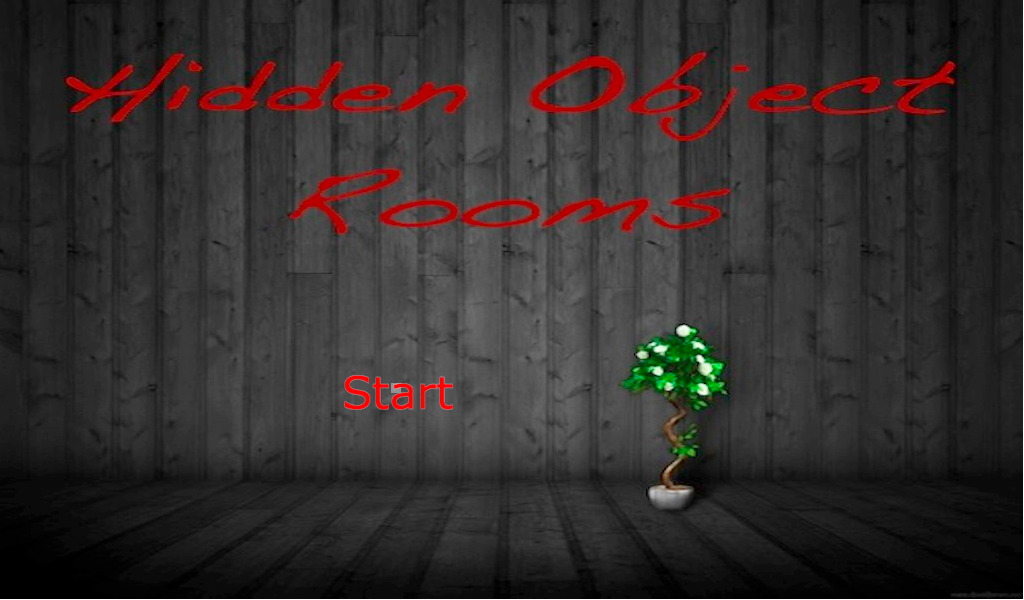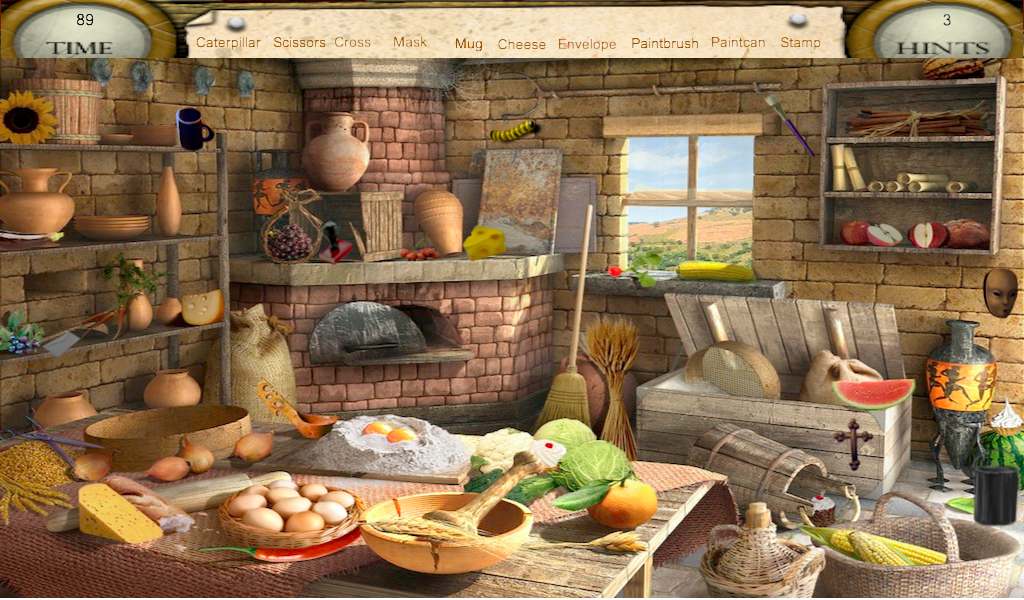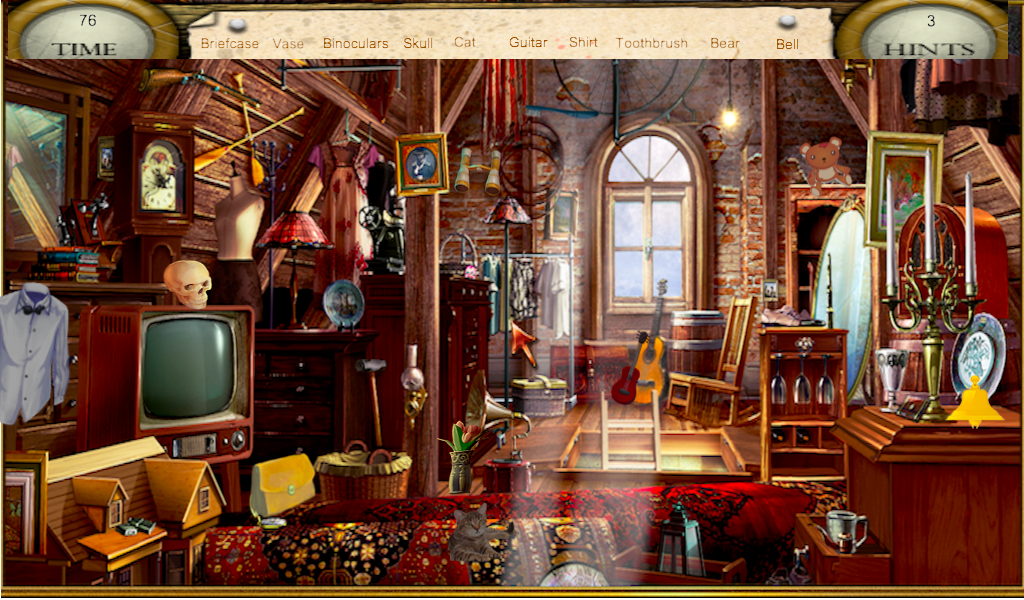
Hidden Object:Rooms
Category: Appstore for Android
Hidden Object:Rooms has over 300 objects to find in 10 different rooms.
Features: Over 300 objects to find | 10 different rooms | Hints and timer